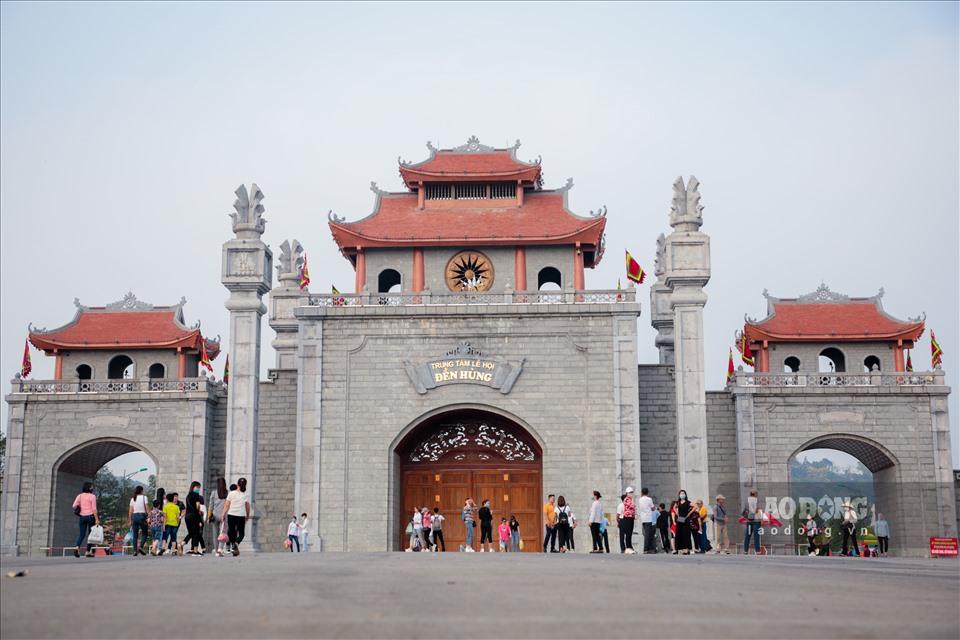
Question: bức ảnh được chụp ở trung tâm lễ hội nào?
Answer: trung tâm lễ hội đền hùng